Gulfstream Peregrine 600

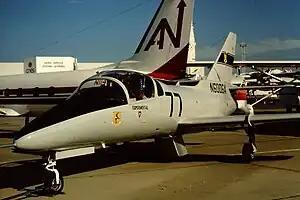
Peregrine in 1981

The Gulfstream American Peregrine 600 was a military trainer aircraft developed in the United States in the early 1980s but which did not progress further than prototype stage.